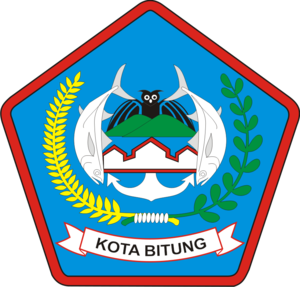
Bitung est une ville d'Indonésie située à la pointe nord-est de l'île de Sulawesi, dans la province de Sulawesi du Nord. Elle a le statut de kota..